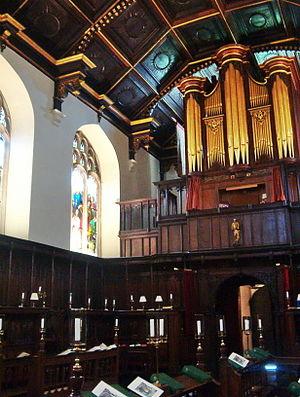
Peterhouse est le plus ancien des 31 collèges de l'université de Cambridge au Royaume-Uni. Il est aussi le plus petit des collèges. Il est le cinquième plus riche. Peterhouse est le seul collège de l'université dont le nom ne comprend pas le mot College ou Hall.